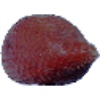
Label: salak